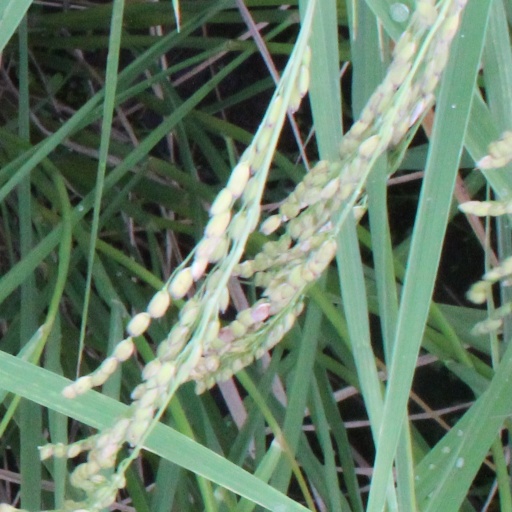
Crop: rice